List of men's Olympic water polo tournament records and statistics

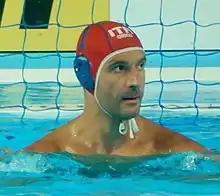
Stefano Tempesti of Italy saved 83 and 87 shots at the 2008 and 2012 Olympics, respectively.

The following table is pre-sorted by date of the match (in ascending order), name of the goalkeeper (in ascending order), respectively. Last updated: 1 April 2021.